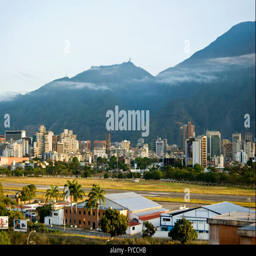
view with the mountain in the background and airport in foreground